Liber feudorum maior

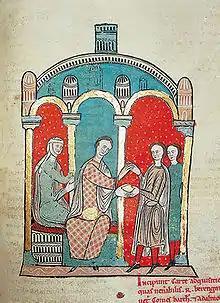
Ramon Berenguer I of Barcelona and his wife, Almodis de la Marche, counting out 2,000 ounces of gold coins as payment to William Raymond and Adelaide, count and countess of Cerdanya, in return for their rights over Carcassonne in 1067.

The compilation of the "LFM" was probably related to Alfonso's renewed drive to control the castellans of his domains. In 1178–80 he launched a series of lawsuits for power of access to various castles. The "LFM" was the product of intense research into the archives of the Crown in support of its claims. From 1171 to 1177 a review of the comital archives was found necessary for asserting the Alfonso's rights in the County of Carcassonne, which may have inspired archival reform. In 1178, 144 comital charters that had thitherto been in the hands of Ramon de Gironella, the count's vicar in Girona, were handed over to Guillem de Bassa; many of these later appeared in the "LFM".